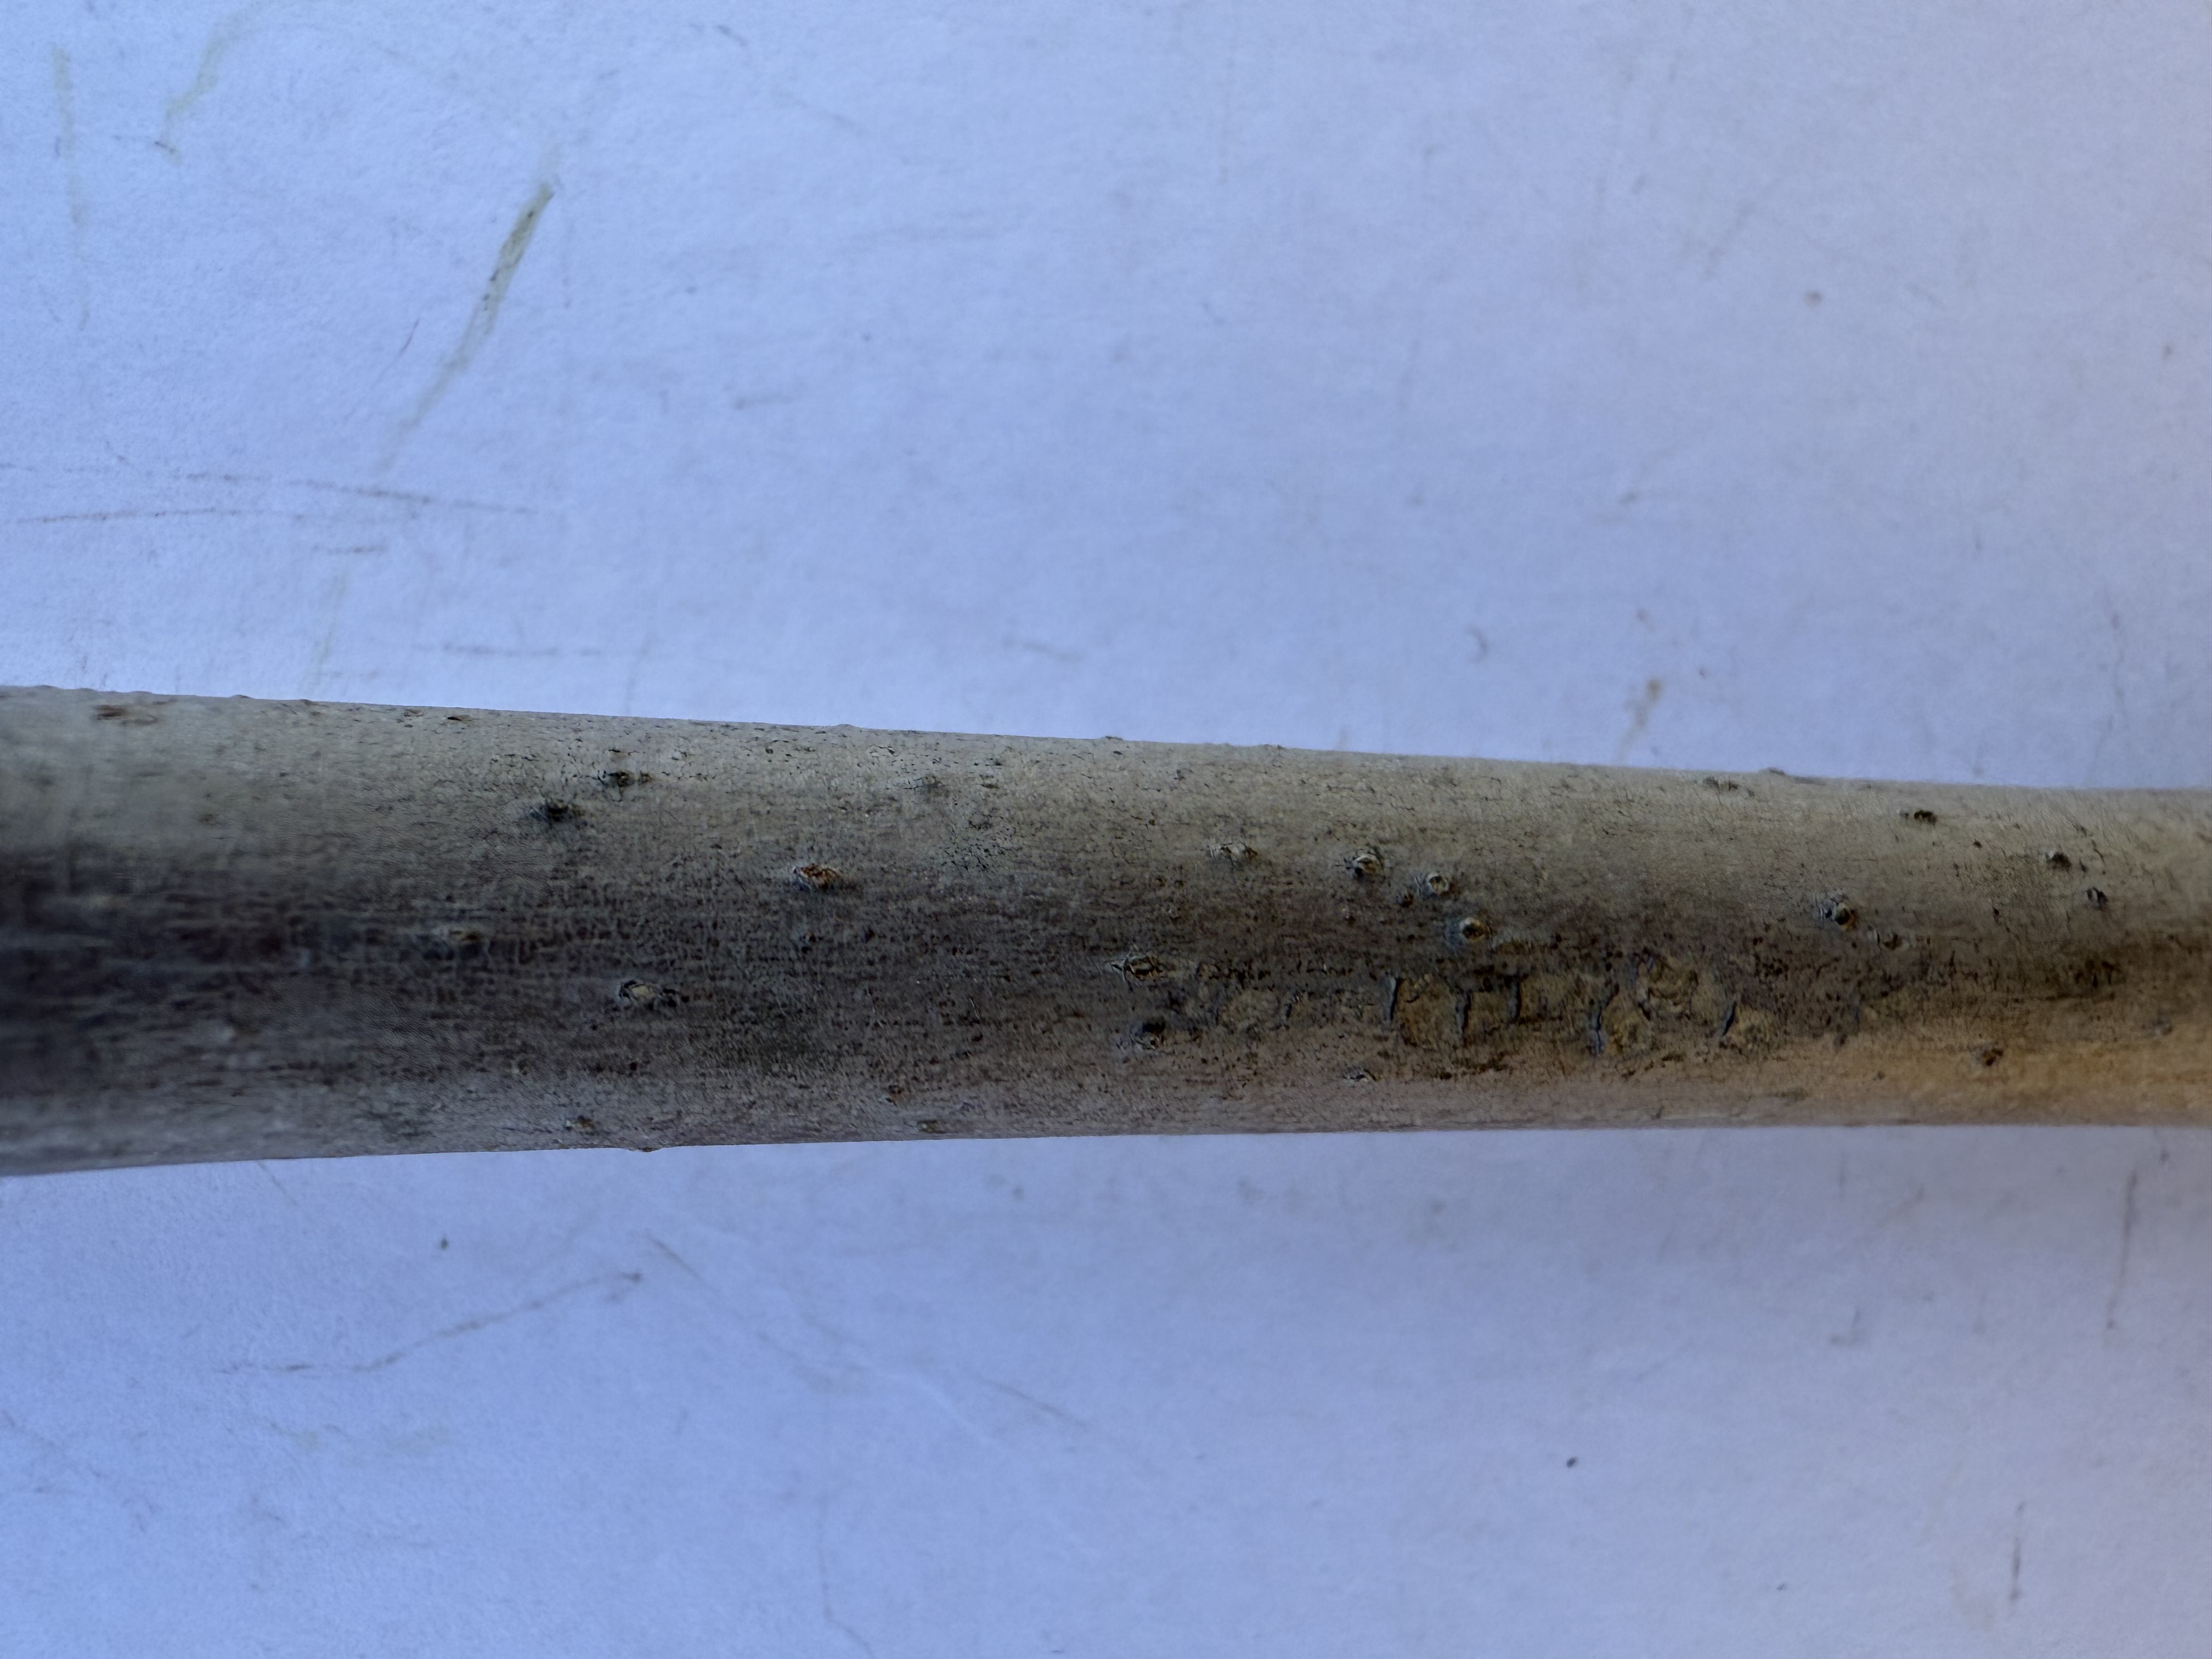
Variety: Bardacik Fig